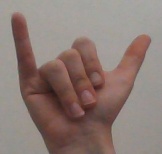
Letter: ya